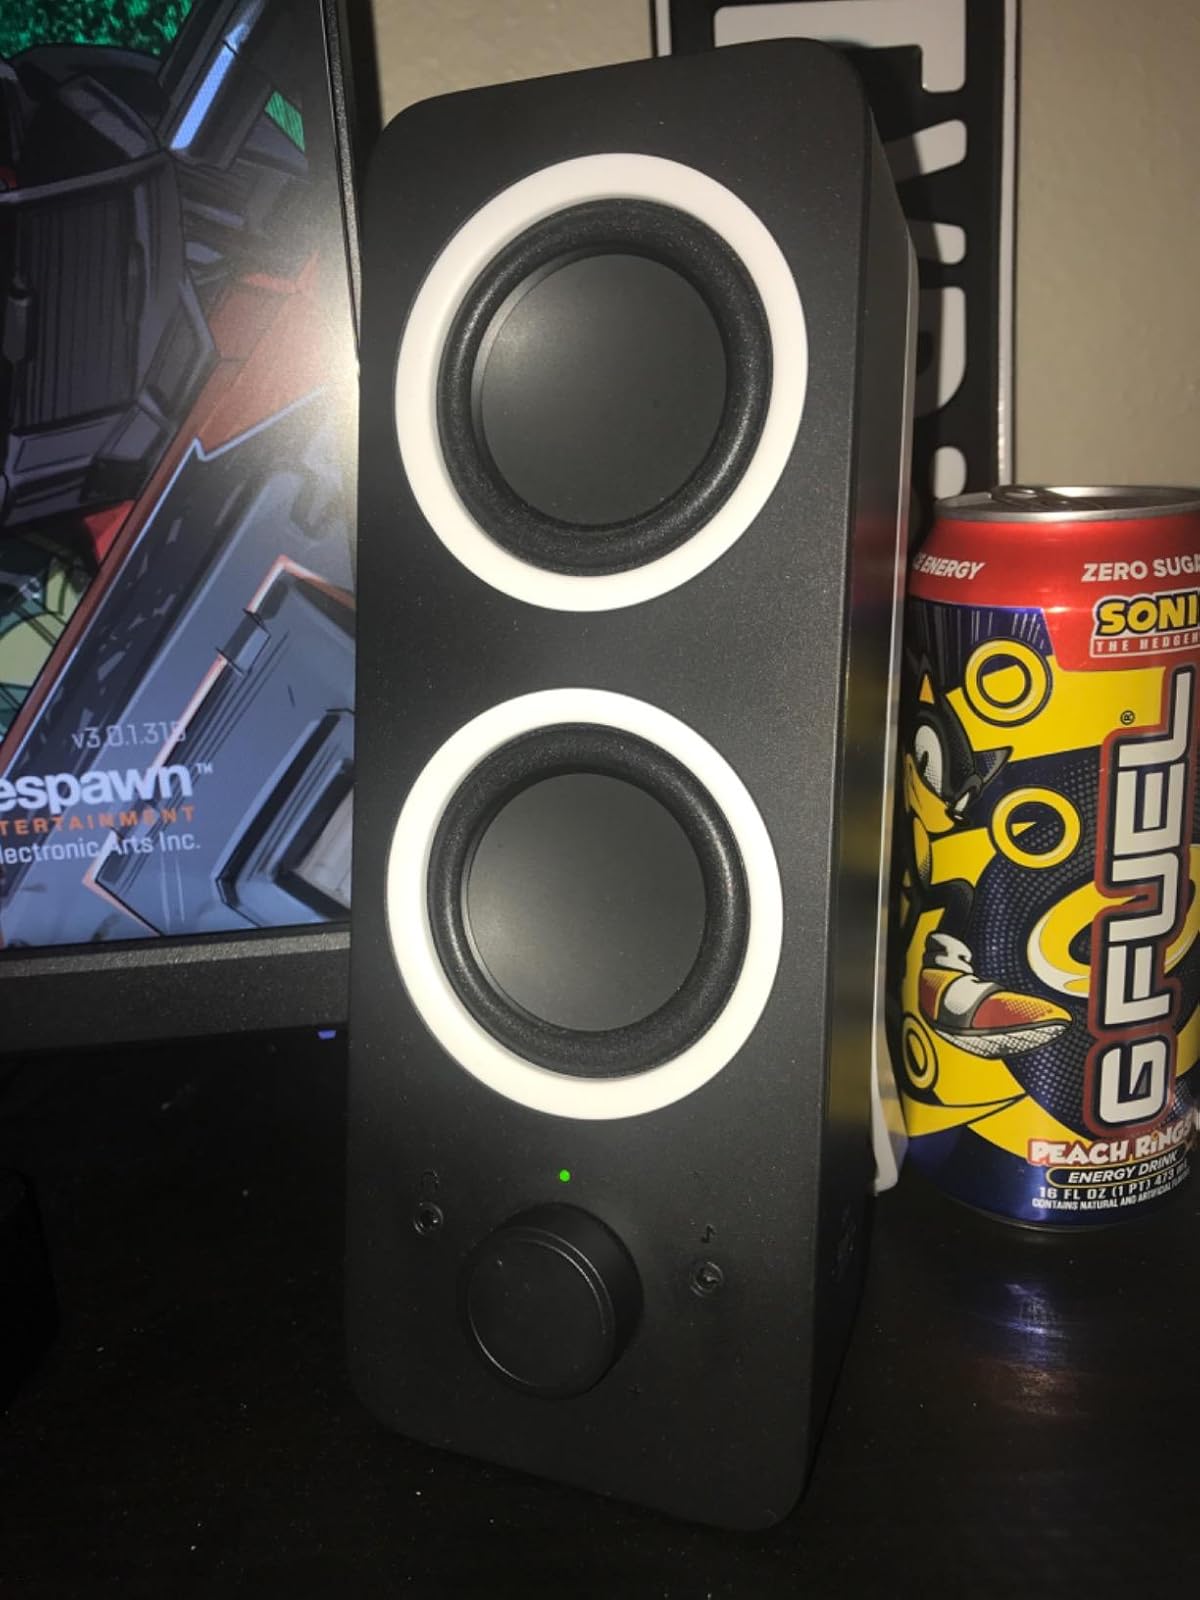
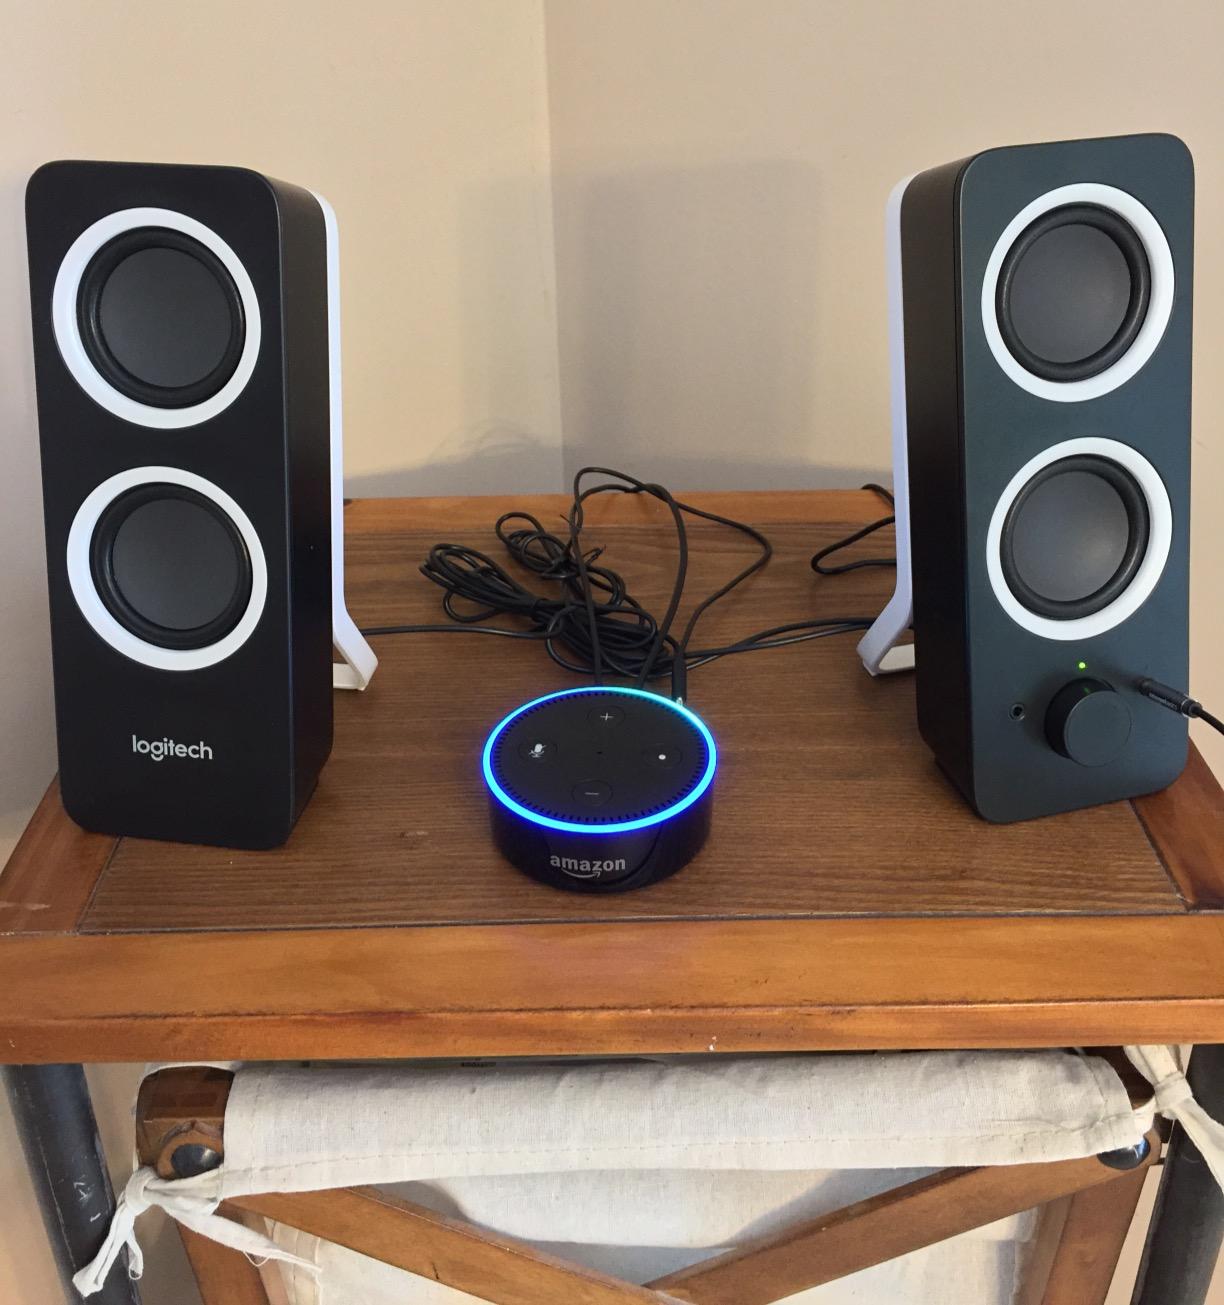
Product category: speaker
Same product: yes